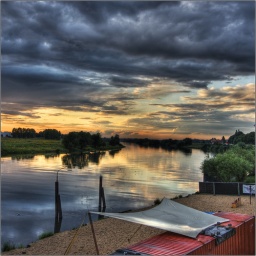
Art project: a temporary sandy beach in Venlo created along river Meuse - Venlo Beach. Venlo Am Meer. HDR